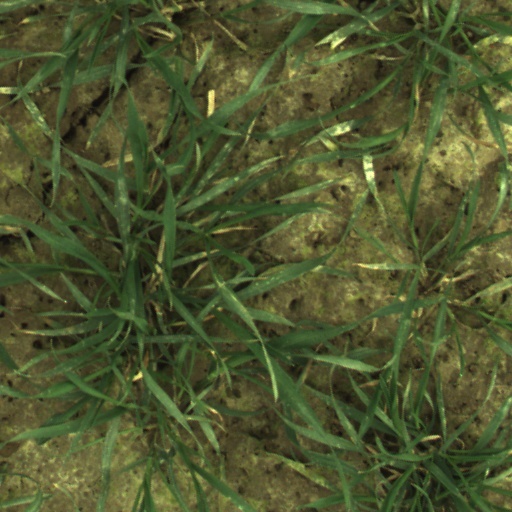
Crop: wheat